The Mermaids (Kramskoi)

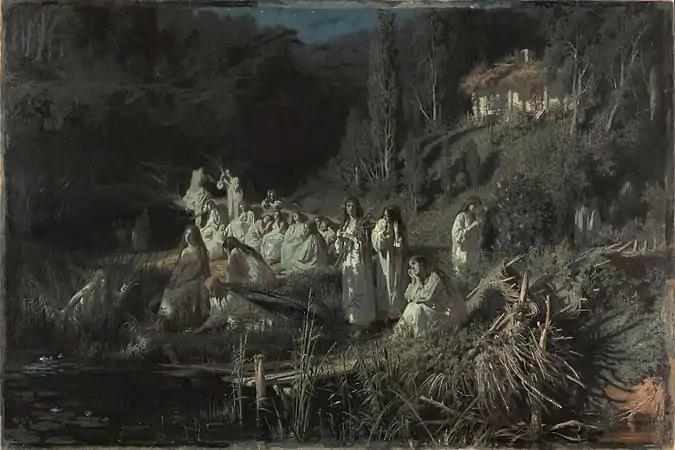
"The Mermaids", 1871 (88cm × 132cm)

The Mermaids (also known as Drowned Maidens, Russian: Русалки ) is an 1871 oil on canvas by the Russian artist Ivan Kramskoi.